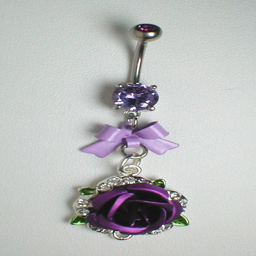
biological genus with bow i want my belly pierced just so i can wear this !